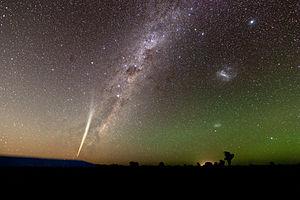
C/2011 W3 (Lovejoy) est une comète périodique rasante du groupe de Kreutz. Elle a été découverte le 27 novembre 2011 par l'astronome amateur australien Terry Lovejoy.